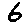
Label: 6